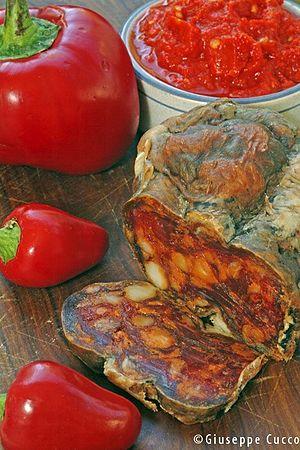
La soppressata est un salami typique de la Calabre, Basilicate, Molise et des Pouilles, généralement piquant. Avec le même nom mais préparé différemment, c'est aussi un produit de la charcuterie toscane et ligure.